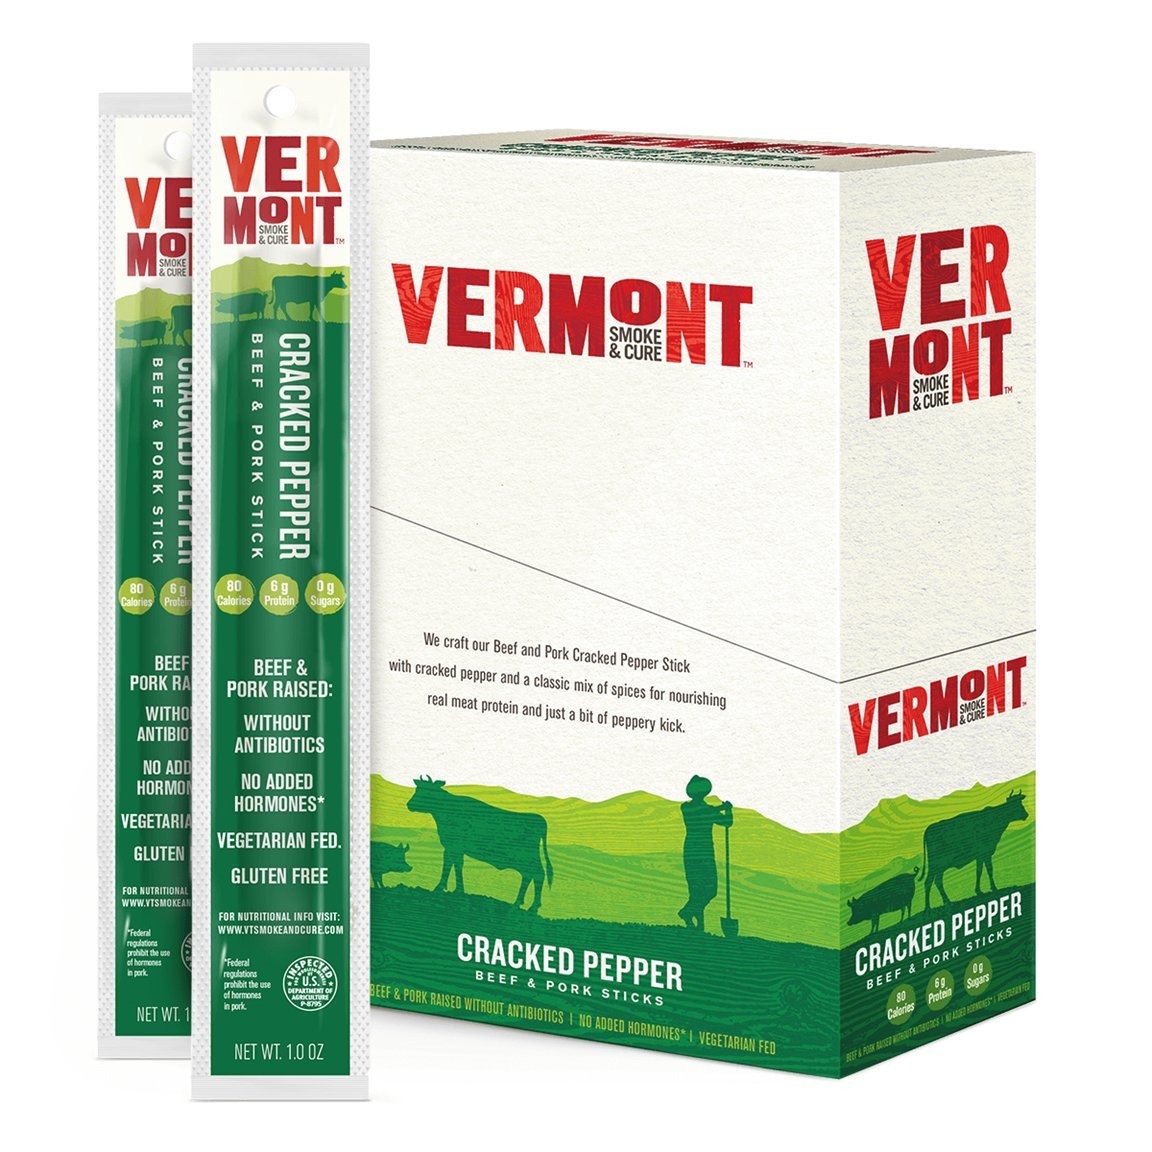
Item Name: Cracked Pepper Beef & Pork Sticks 24OZ (24-1.0 OZ sticks)
Bullet Point 1: Gluten Free
Bullet Point 2: Dairy Free
Bullet Point 3: Wheat Free
Product Description: Just a bit of peppery kick. Crafted with lean, humanely-raised beef and pork, cracked pepper and a classic mix of spices for nourishing real meat protein.
Value: 24.0
Unit: ounce

Price: 43.99